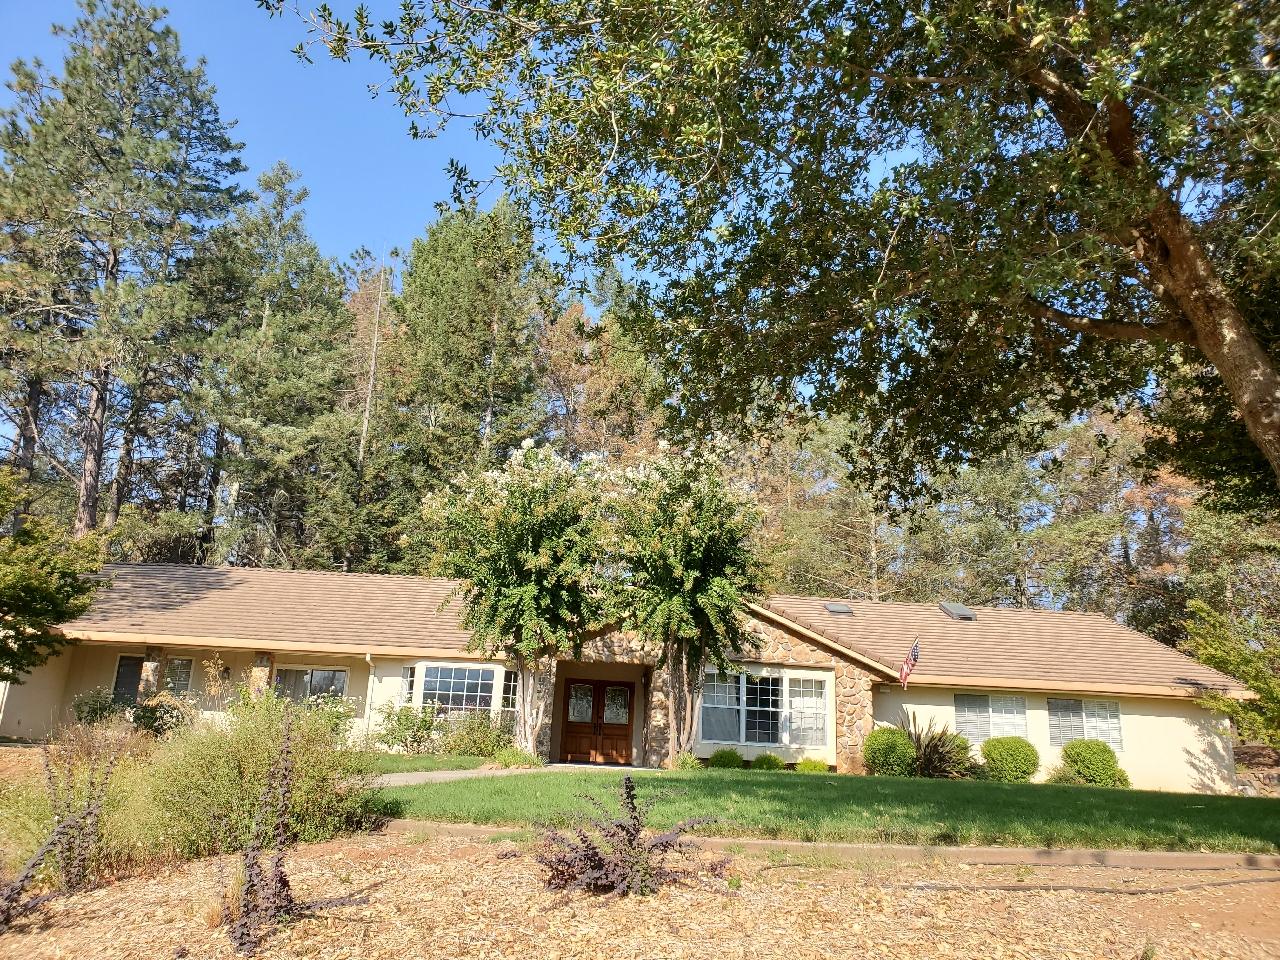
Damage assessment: no_damage